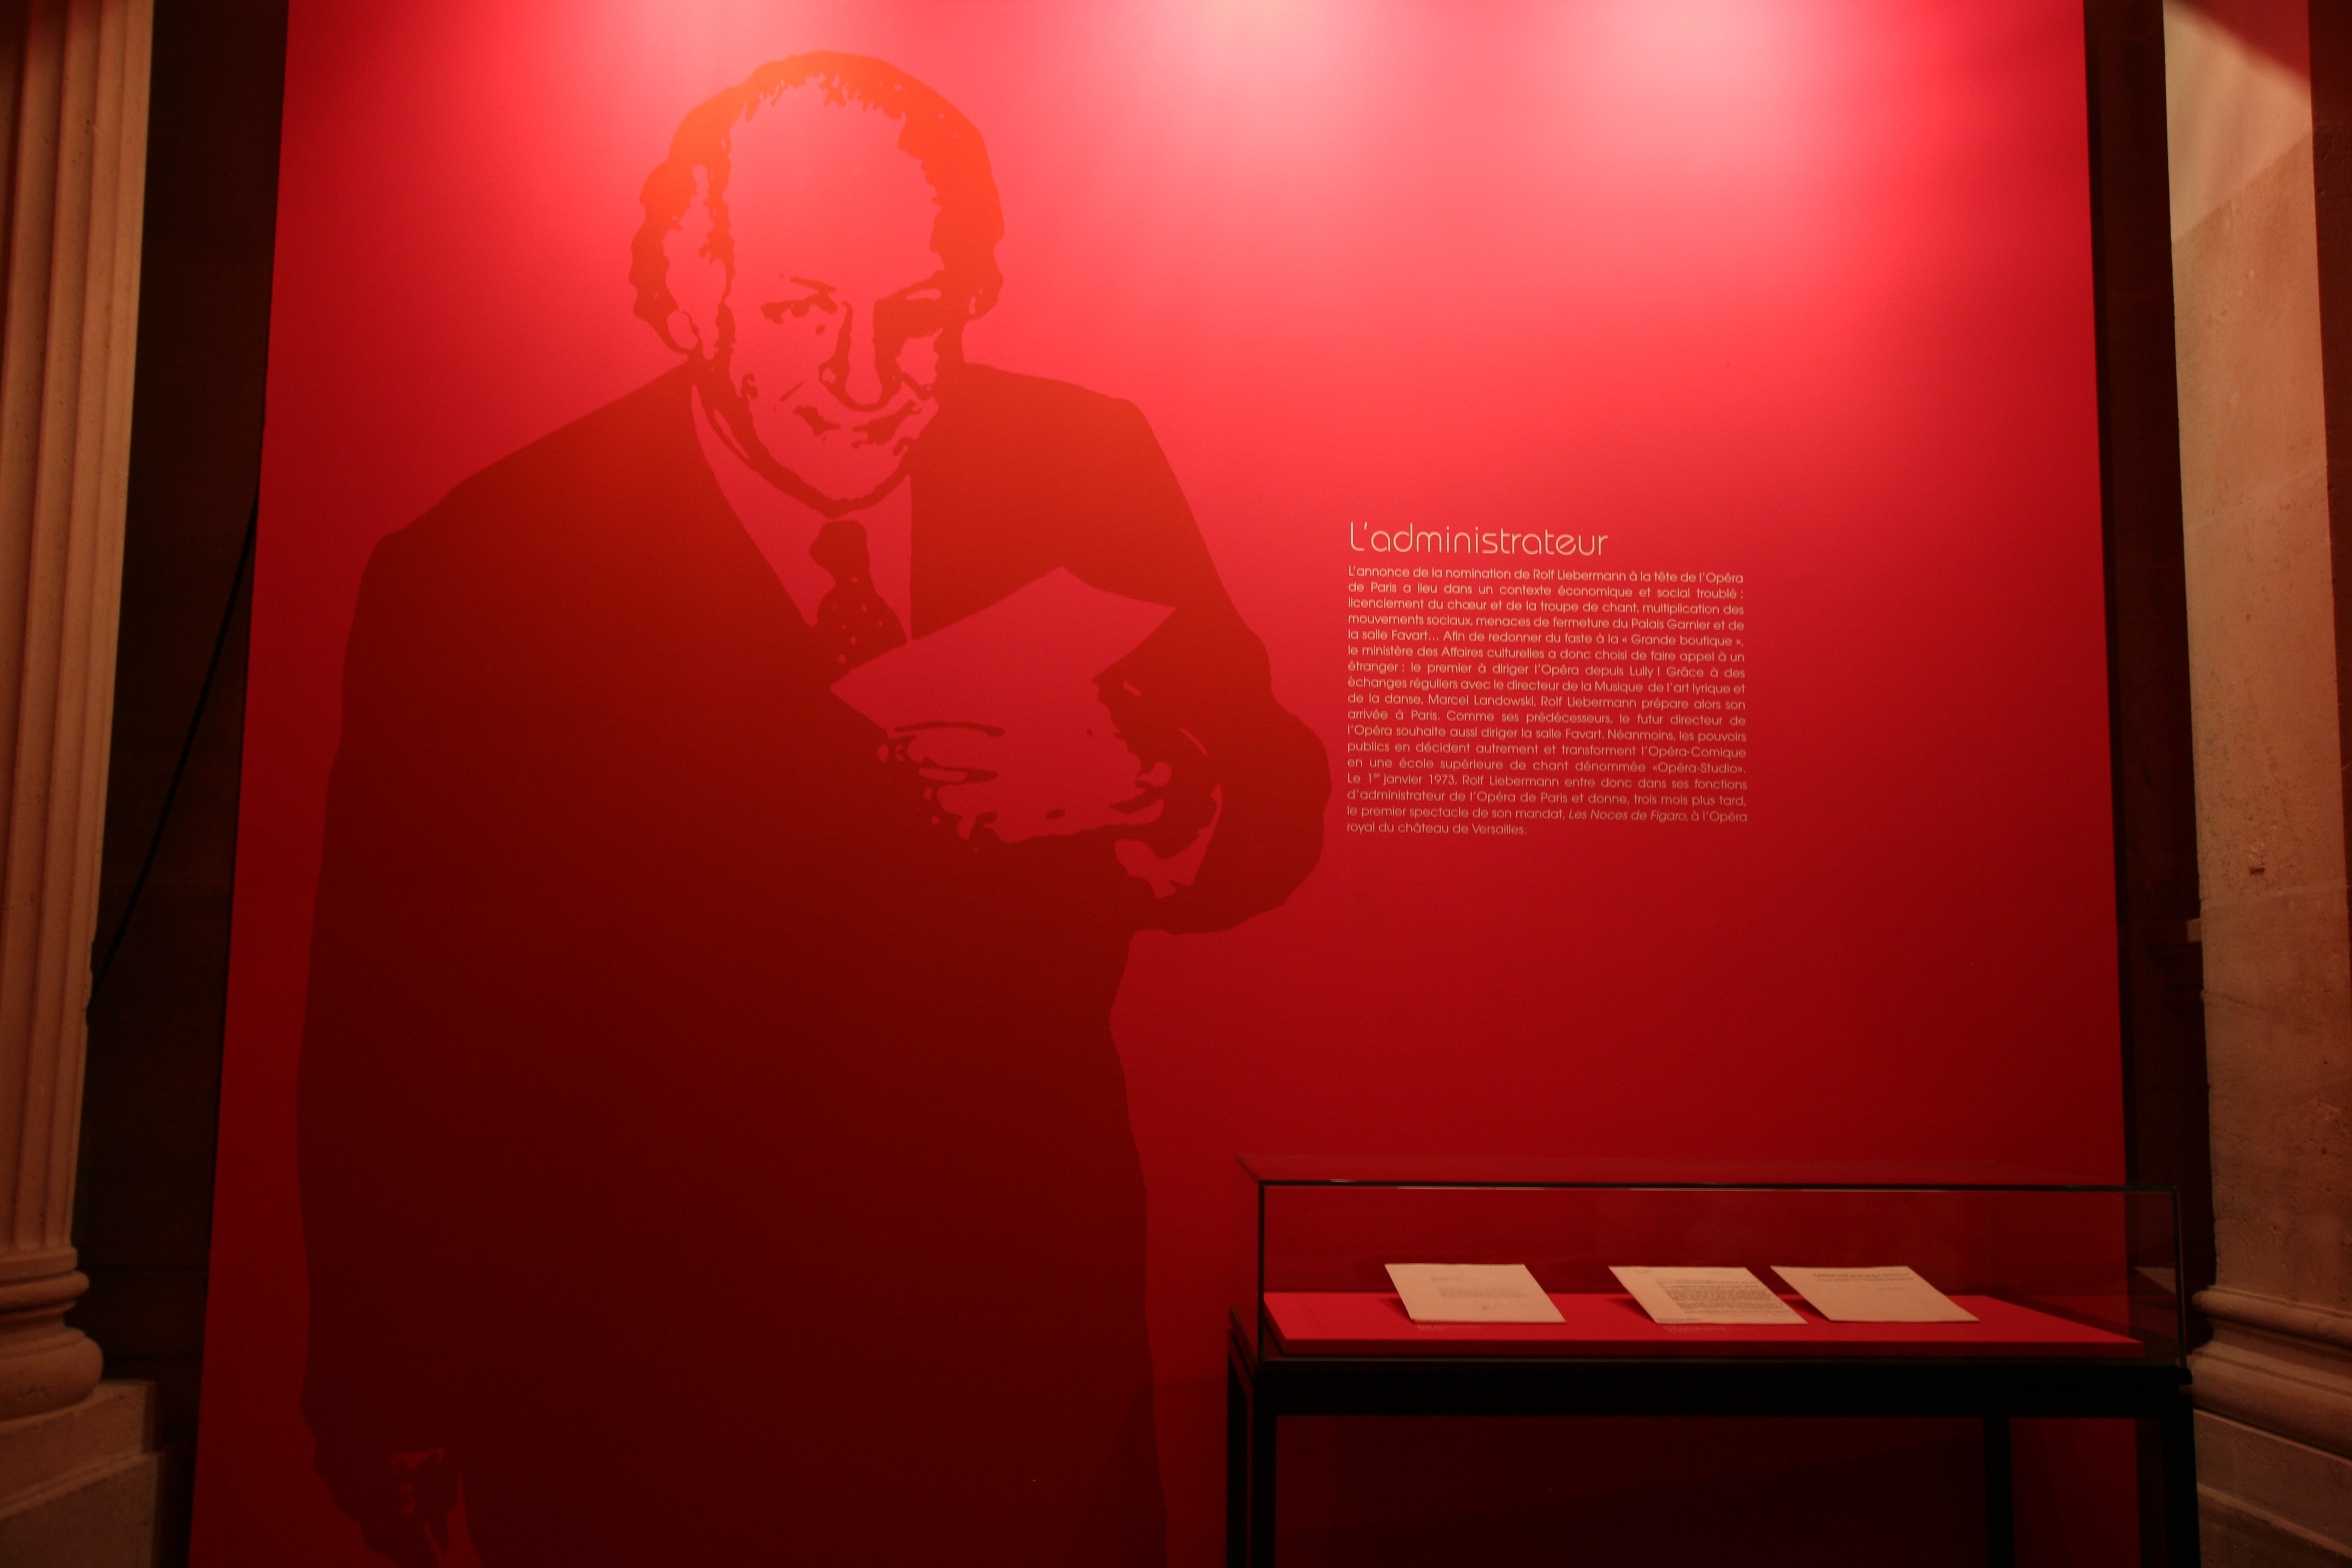
light, paris, red, color, opera, interior design, art, exposition, bnf, exhibition, shape, palaisgarnier, operadeparis, liebermann, rolfliebermann, biblioth quenationaledefrance